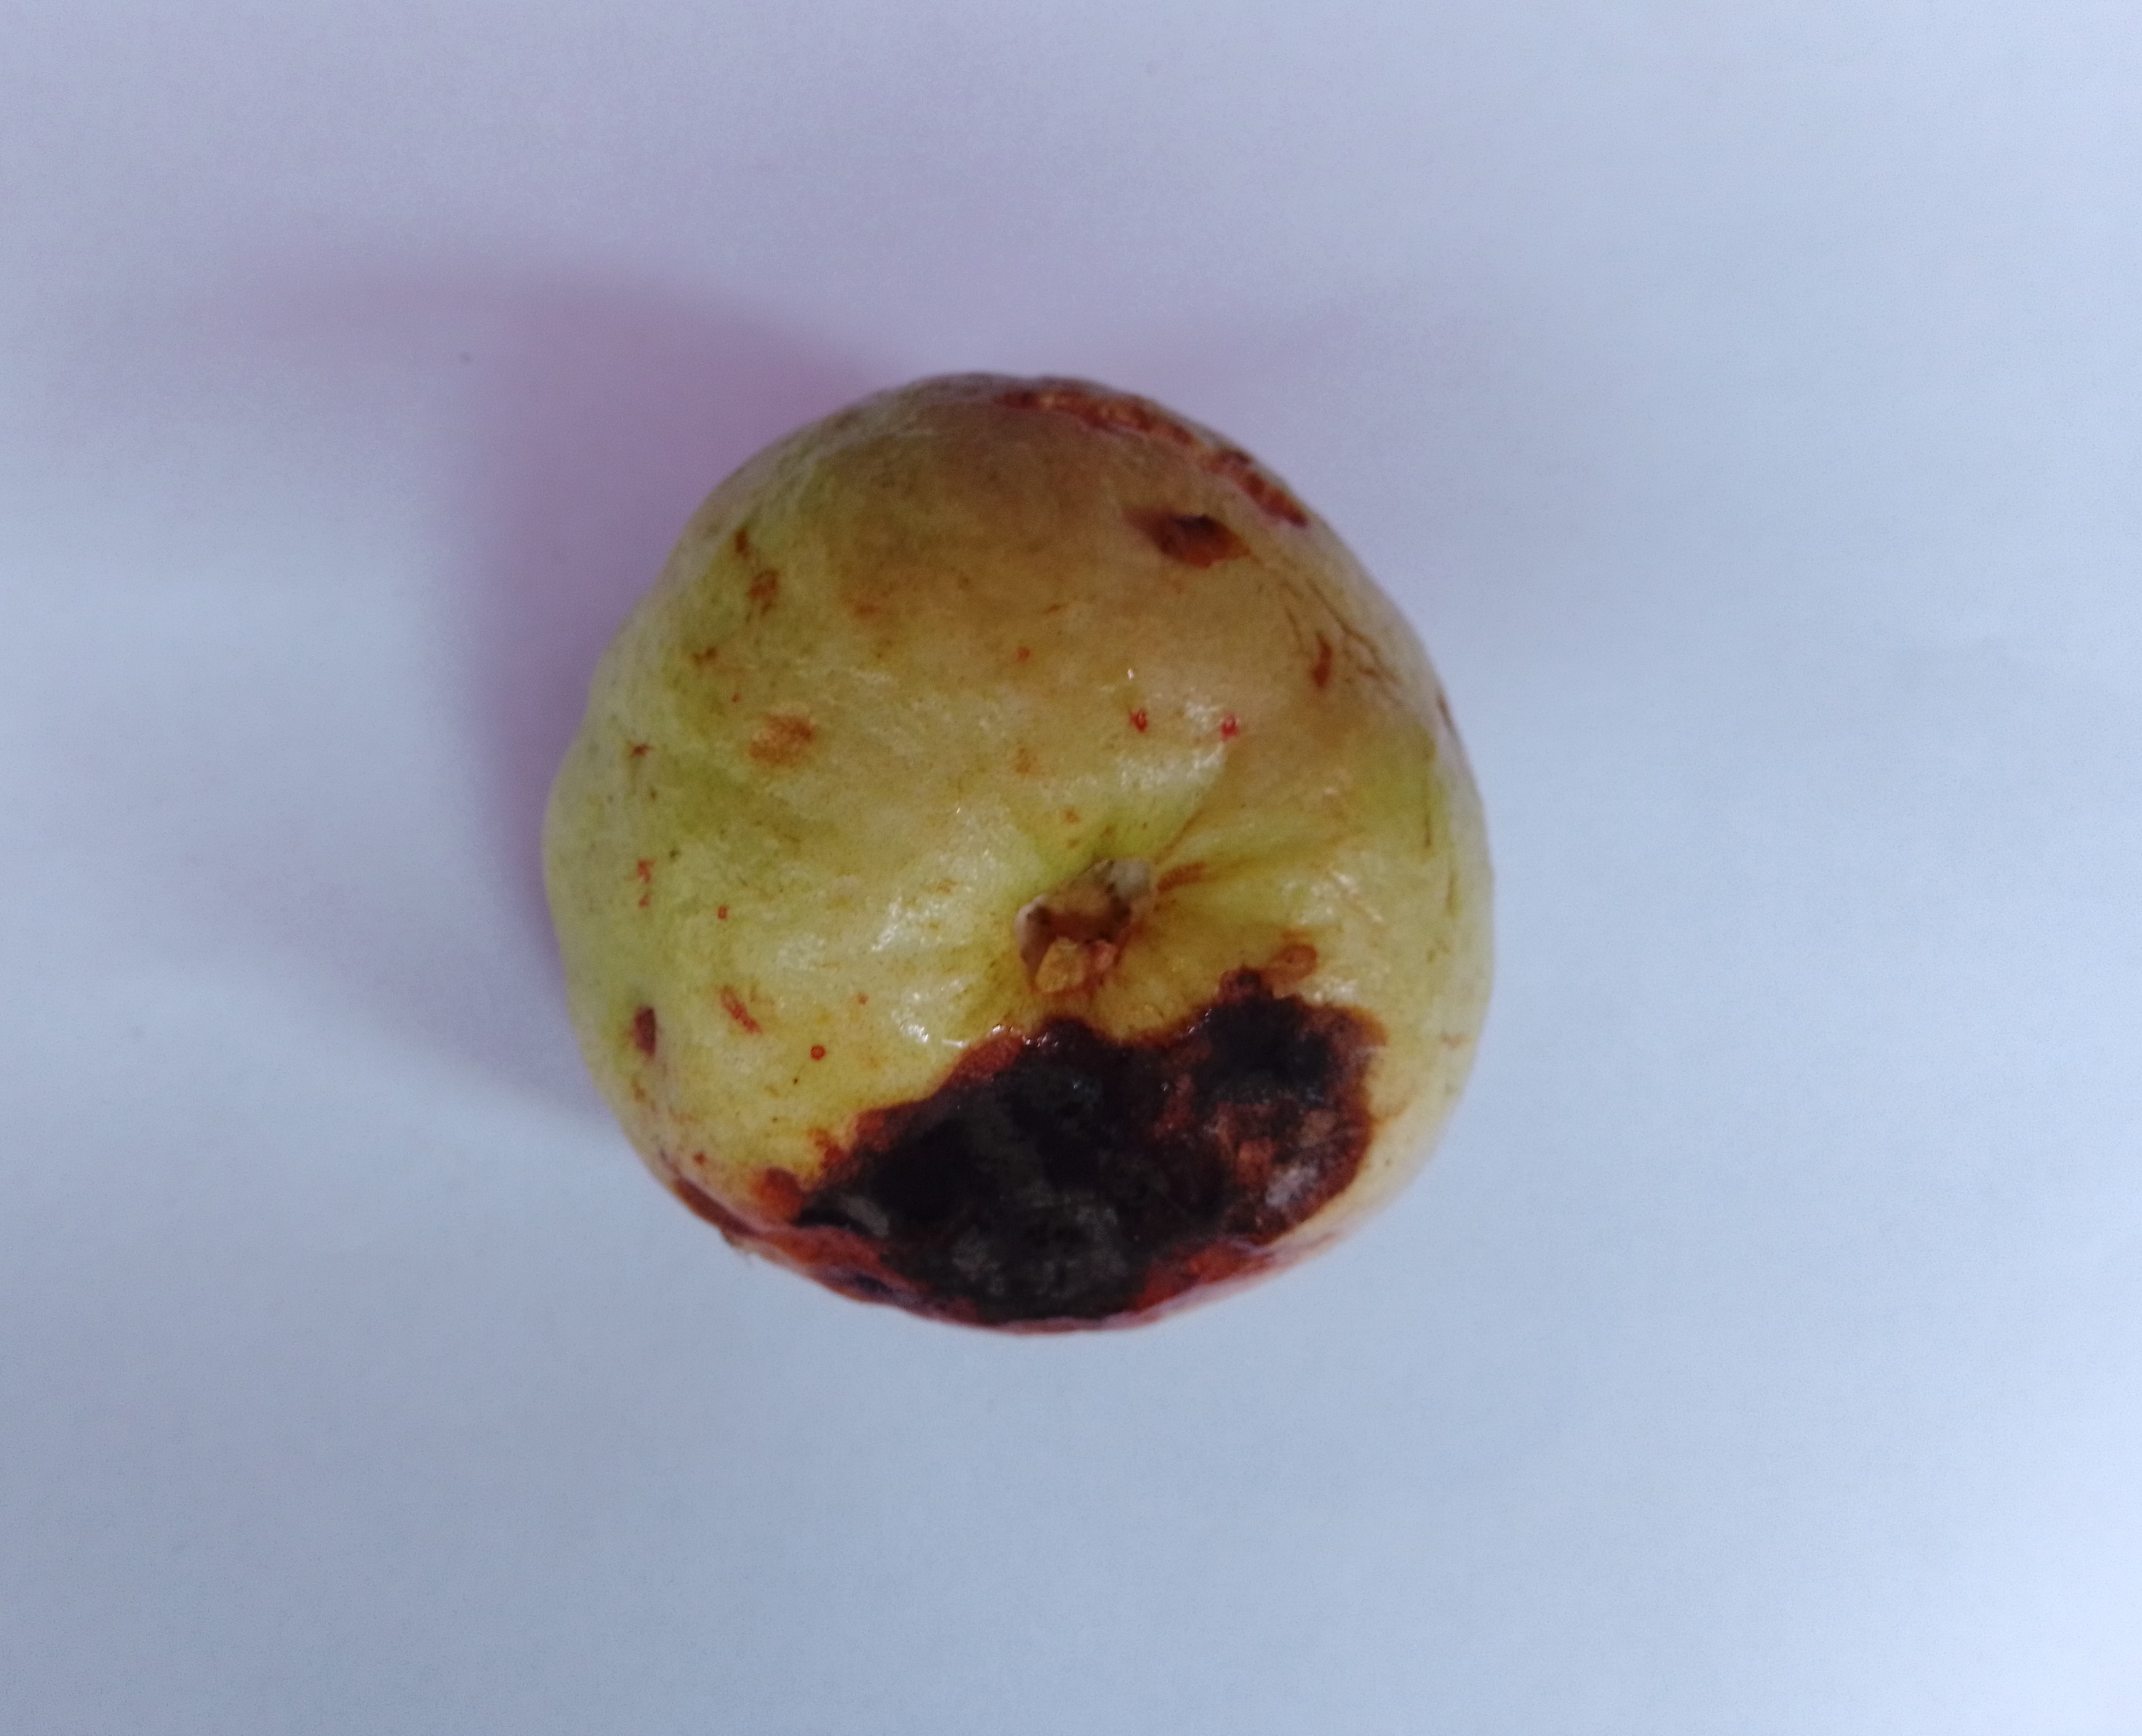
Fruit: guava
Condition: rotten